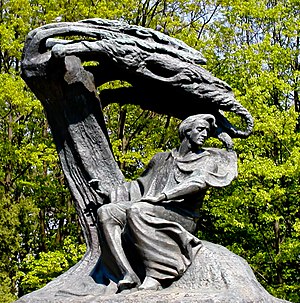
Mindesmærker for Frédéric Chopin
Wacław Szymanowskis statue af Chopin i Łazienki-parken.
Der findes mindesmærker for Frédéric Chopin i form af statuer og skulpturer over hele verden. Mange komponister har også komponeret værker til ære for Chopin.